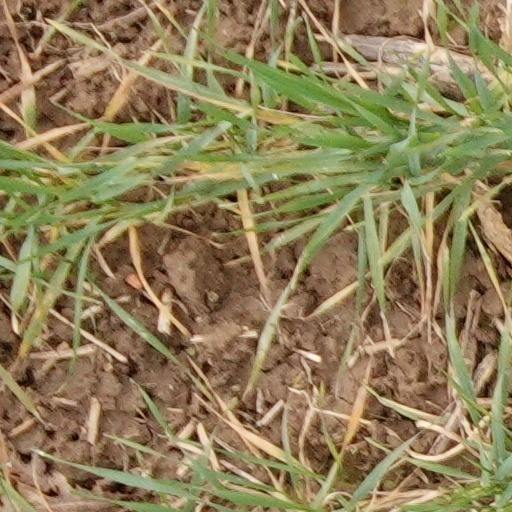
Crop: wheat